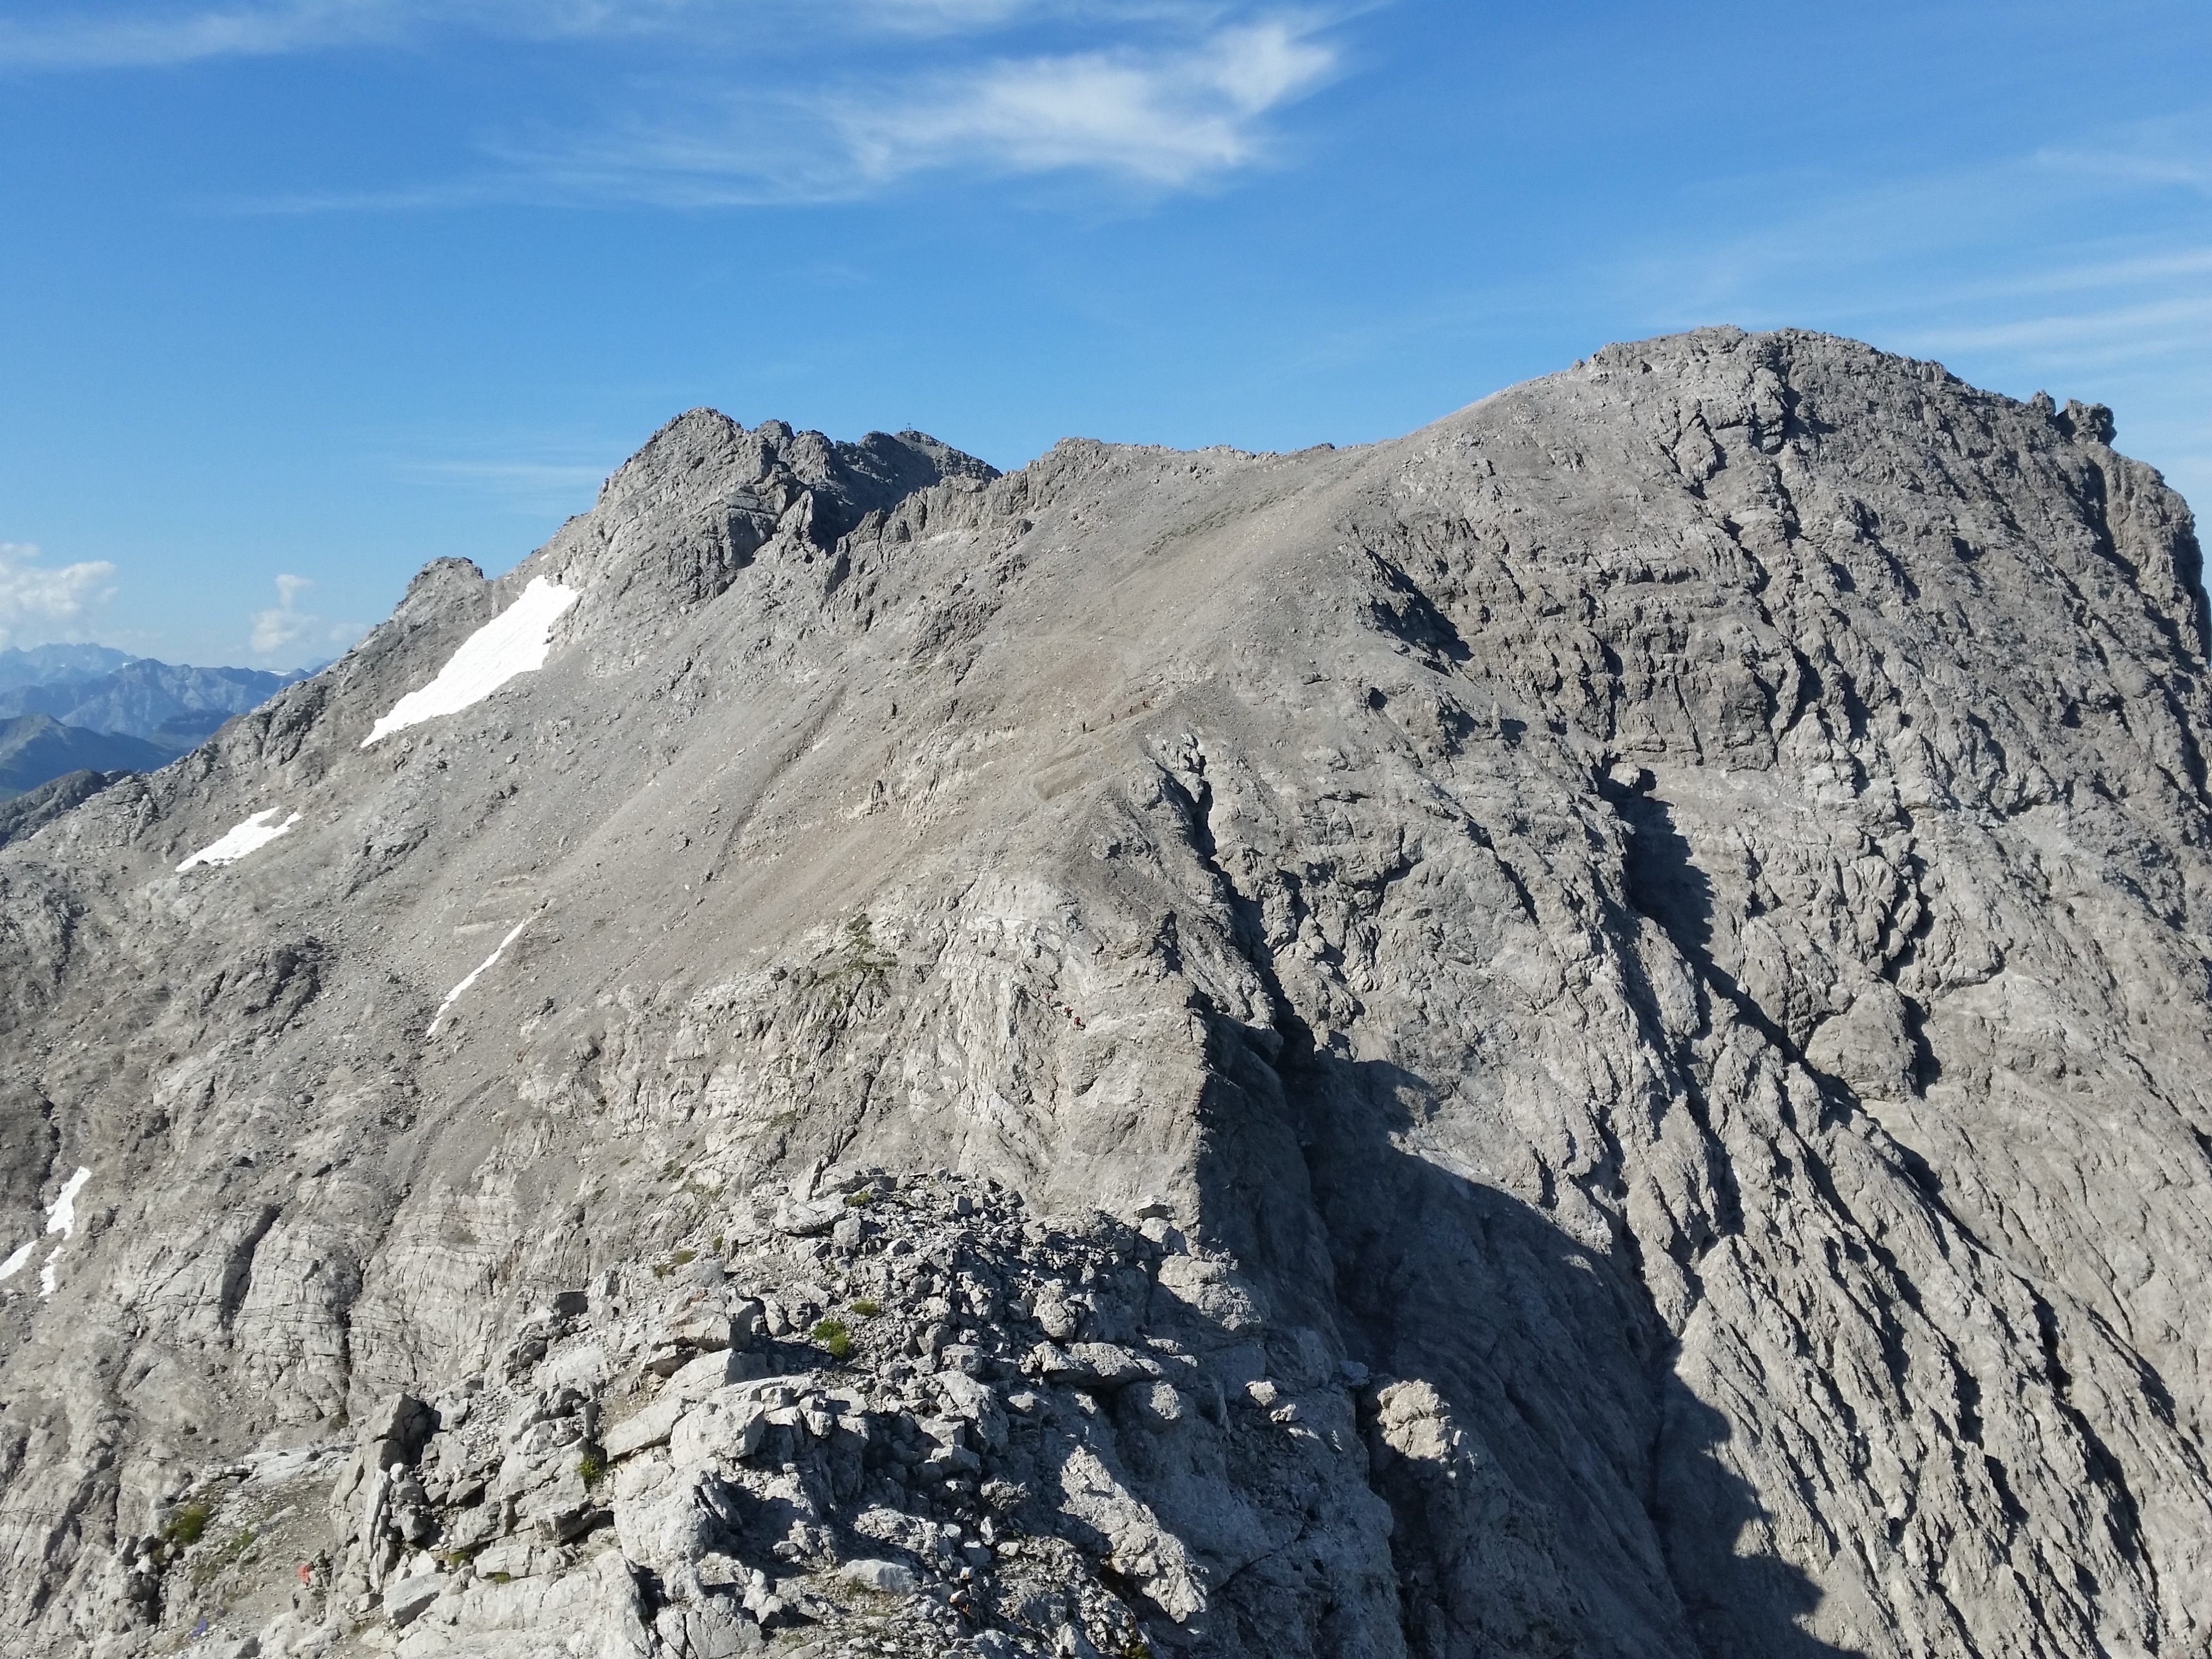
wilderness, walking, mountain, snow, adventure, mountain range, cliff, terrain, ridge, summit, mountaineering, geology, sports, alps, plateau, fell, cirque, moraine, landform, mountain pass, outdoor recreation, geographical feature, mountainous landforms, geological phenomenon, ar te